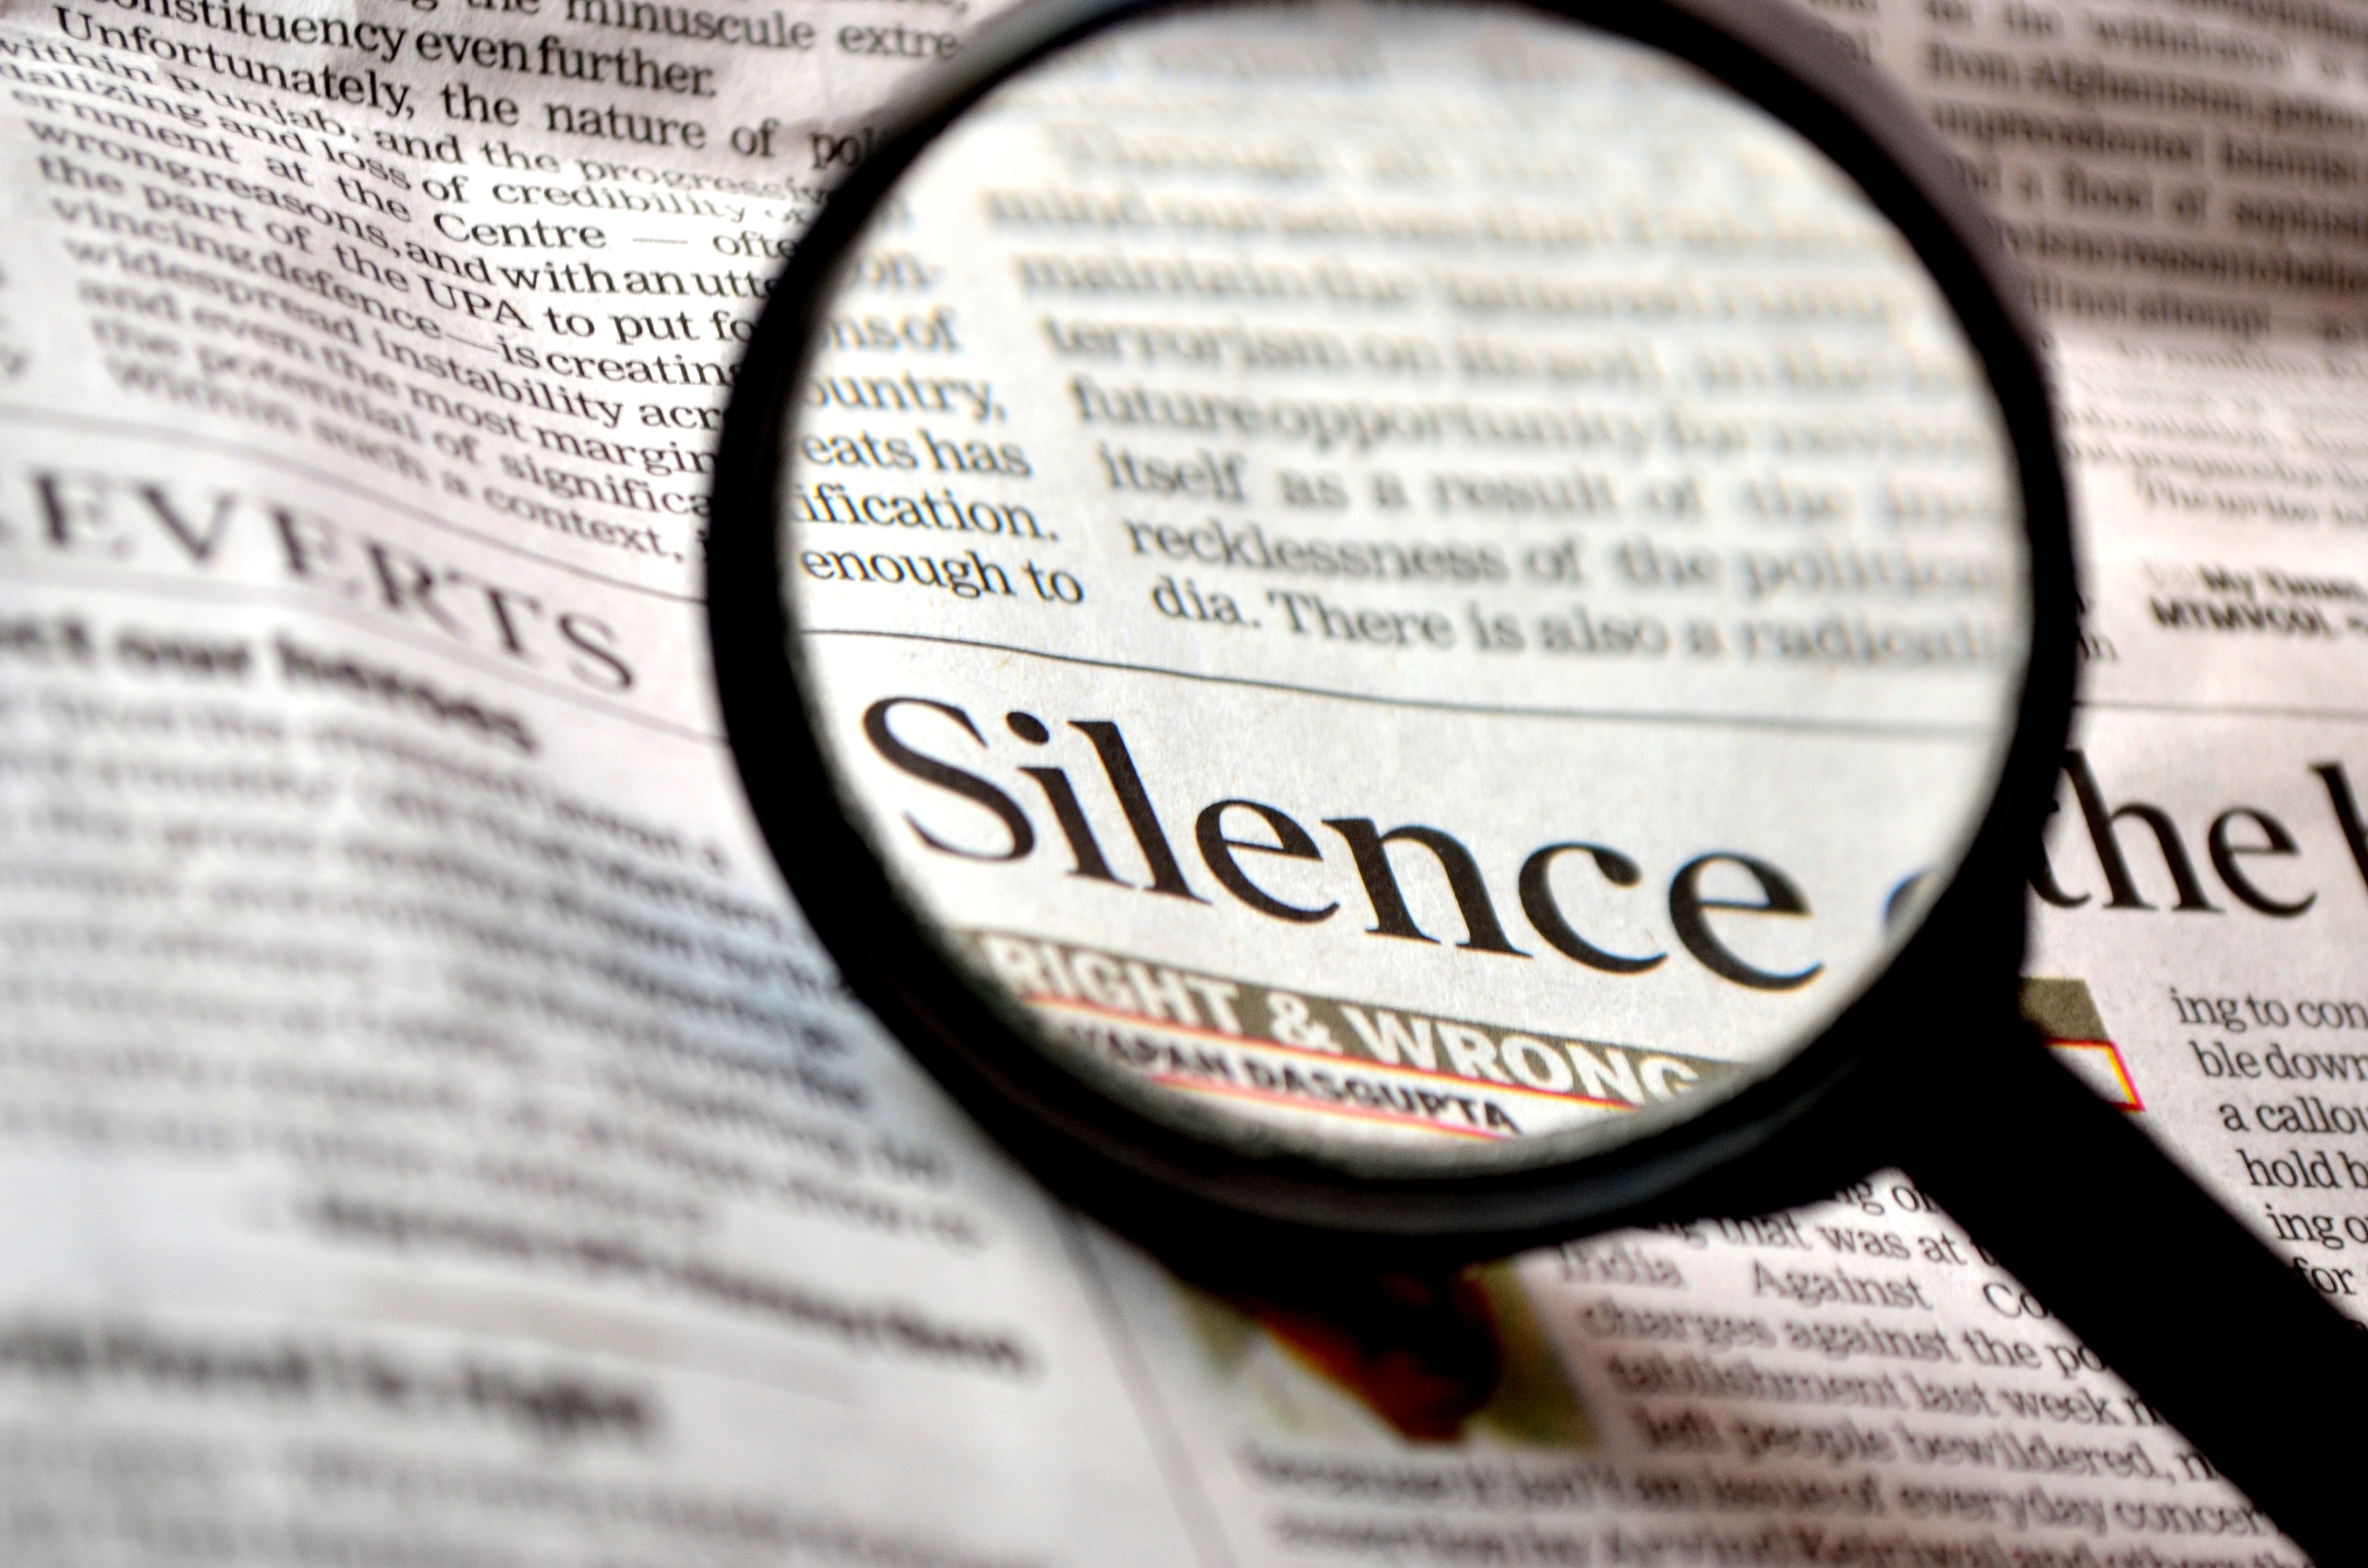
read, advertising, newspaper, silence, magnifying glass, label, close up, brand, news, search, loupe, enlarge